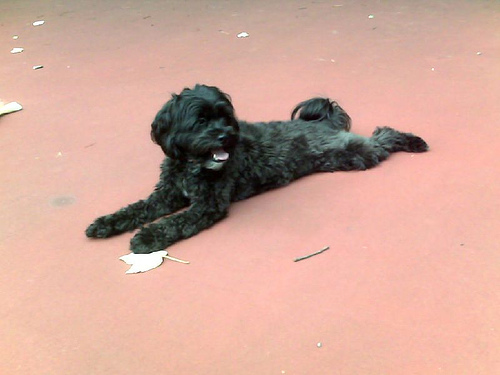
Breed: havanese